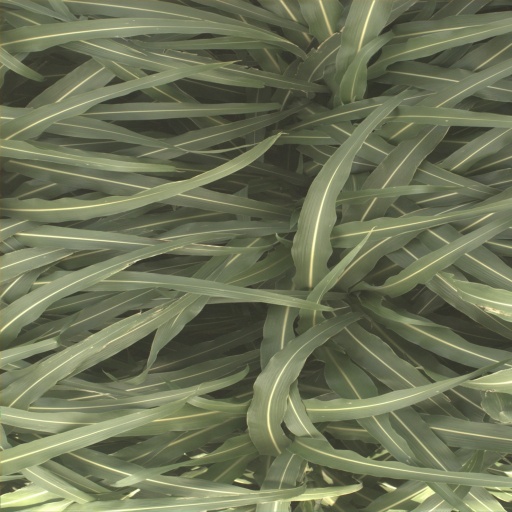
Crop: sorghum